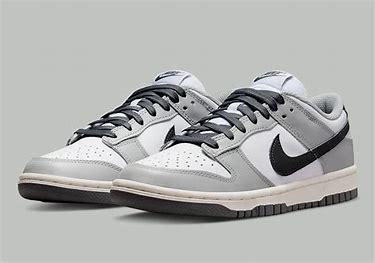
Brand: Nike
Model: Dunk Retro